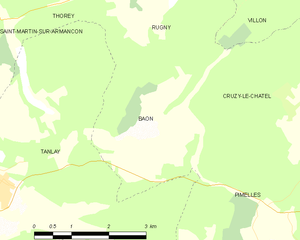
Carte des communes françaises Baon